Old Stone Tavern (Little Creek, Delaware)

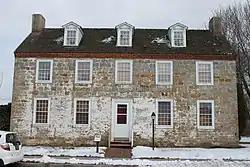
Old Stone Tavern, January 2011

Old Stone Tavern, also known as The Nowell House, The Bell House, and The Old Stone House, is a historic home located at Little Creek, Kent County, Delaware. The main section was built about 1829, and is a two-story, five-bay, stone Georgian-style structure. It has a gable roof with brick cornice and dormers. A -story brick kitchen wing is attached. It was thought to have been a tavern by the local community, but records have shown that it was always a dwelling house.